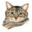
Label: cat